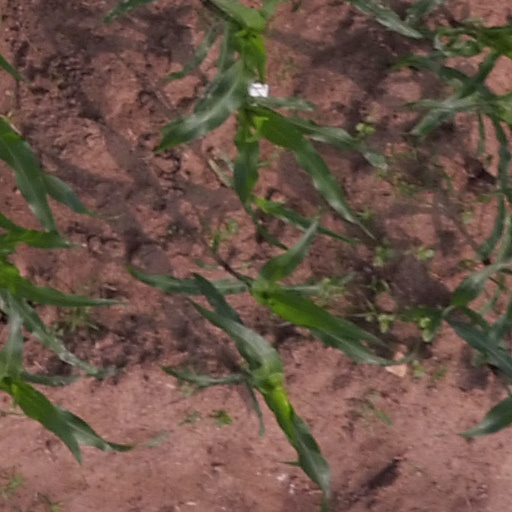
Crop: maize; corn